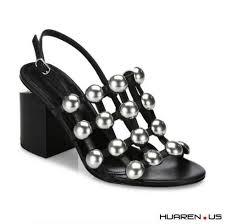
Waste category: shoes